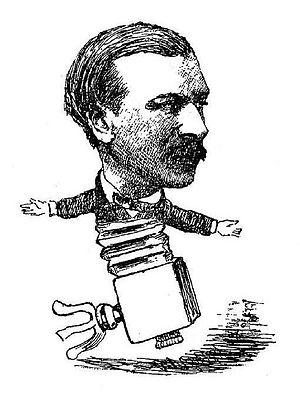
Portrait-charge d'Eugène Baillet.
La goguette est une ancienne pratique sociale festive en France et en Belgique consistant à se réunir en petit groupe amical plutôt masculin de moins de vingt personnes pour passer ensemble un bon moment et chanter. Puis cette pratique devient la base de sociétés festives et carnavalesques constituées.
Eugène Baillet, né Joseph Sébastien Baillet le 30 octobre 1829 à Paris et mort le 31 mars 1906 à Paris, est un chansonnier, goguettier, ouvrier bijoutier, photographe ambulant, bibliophile. Il est membre de la goguette de la Lice chansonnière et secrétaire du Syndicat des auteurs, compositeurs et éditeurs de musique.
Ernest Chebroux est un poète, chansonnier, compositeur, goguettier, dessinateur et artiste peintre français né à Lusignan le 28 septembre 1840 et mort à Paris le 2 décembre 1910.